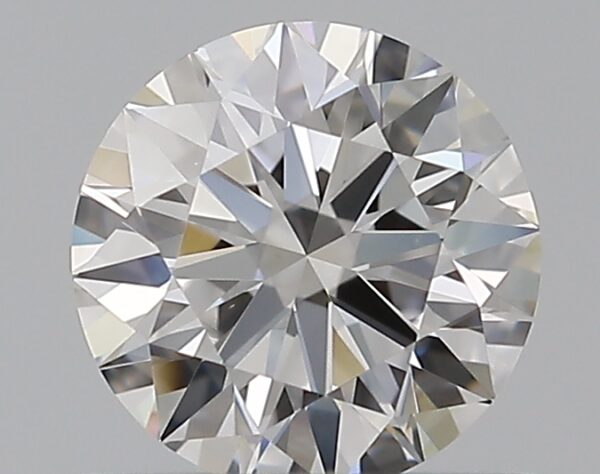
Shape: round
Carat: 0.5
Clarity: VVS2
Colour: E
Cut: EX
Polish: EX
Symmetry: EX
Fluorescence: N
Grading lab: GIA
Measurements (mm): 5.06 x 5.09 x 3.14